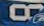
Number: 8